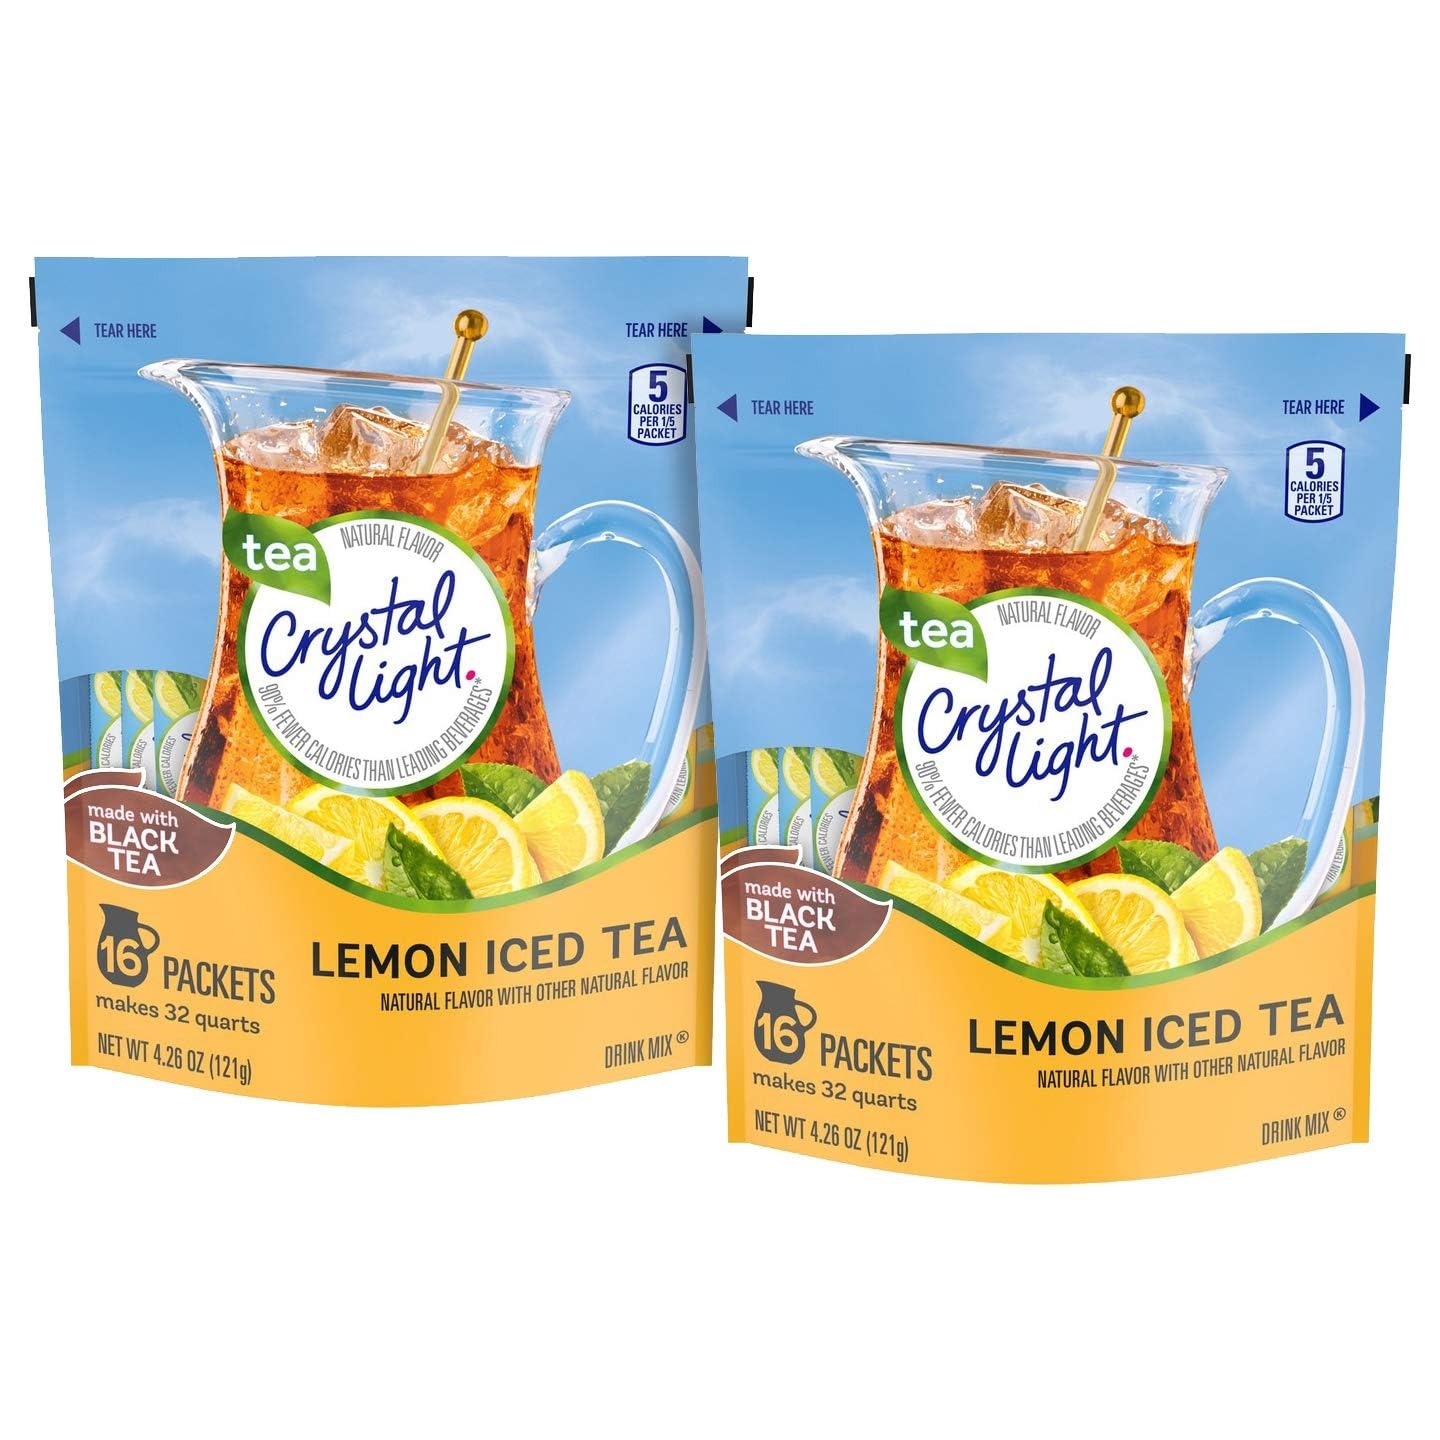
Item Name: Crystal Light Iced Tea Drink Mix - Lemon - 4.26 oz - 16 ct - 2 pk
Bullet Point 1: One 16 ct. pack of Crystal Light Naturally Flavored Lemon Iced Tea Powdered Drink Mix
Bullet Point 2: Crystal Light Naturally Flavored with other natural flavors Lemon Iced Tea Powdered Drink Mix delivers low-calorie refreshment
Bullet Point 3: Each pitcher packet makes 5 servings or one 2-quart pitcher
Bullet Point 4: Made with zero sugar and 5 calories per serving for guilt-free refreshment
Bullet Point 5: Made with real black tea
Value: 4.26
Unit: Ounce

Price: 27.75